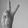
ASL letter: V